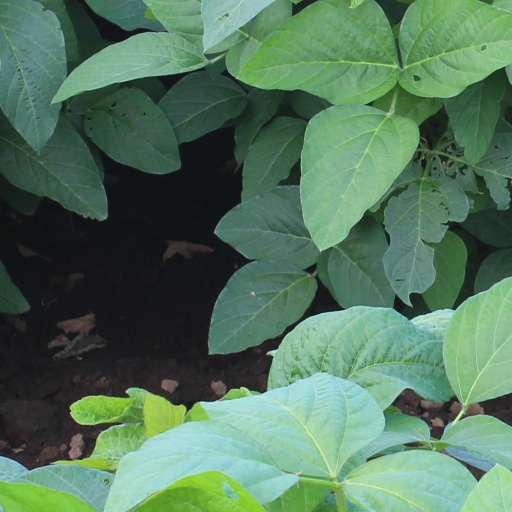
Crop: soybean